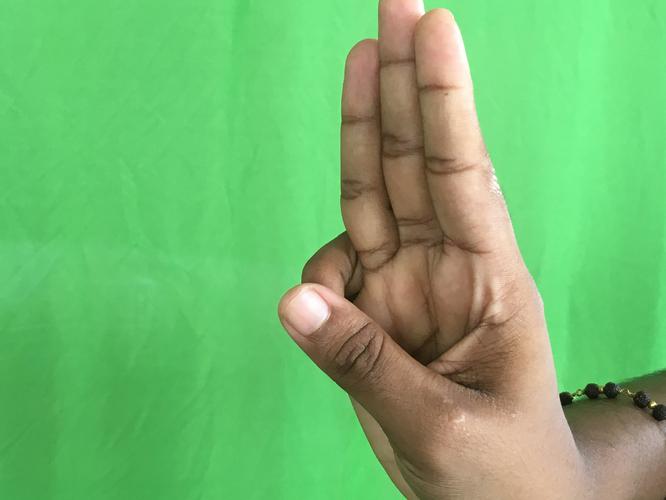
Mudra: Trishulam
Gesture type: single_hand